Reunification Monument

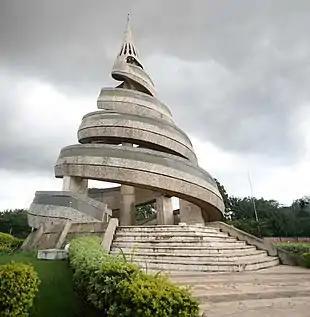
Reunification Monument, Yaounde, Cameroon

Cameroon's Reunification Monument was constructed in the 1970s to memorialise the post-colonial merging of British and French Cameroon. Located in the capital of Yaoundé, its architects are and Engelbert Mveng.